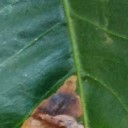
Label: Miner